2000s in video games

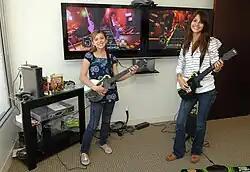
Aria Wallace and Victoria Justice playing "Guitar Hero"

Rhythm games were primarily centered in the arcade with popular games such as "Dance Dance Revolution" and "Beatmania". Many of these franchises had been popular since the late-nineties, but it wasn't until "Guitar Hero"s release in 2005 that the genre really impacted on popular culture. Most games in this category will feature a set list of songs that a player can choose to perform. They also generally come with a unique controller, usually shaped like a musical instrument. The success of Guitar Hero lead to the creation of other similar game franchises such as "Rock Band" and "DJ Hero". These games have also been cited as inspiration for people seeking to actually play instruments, and leading to a revival of interest in classic rock nostalgia.